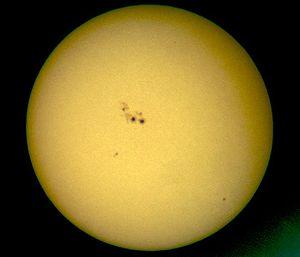
L'astronomie doit son existence à des gens qui ont tout au long de l'Histoire, par passion et par curiosité, levé les yeux au ciel.
Une tache solaire est une région sur la surface du Soleil qui est marquée par une température inférieure à son environnement et à une intense activité magnétique. C'est son champ magnétique qui inhibe la convection par un effet similaire aux freins à courants de Foucault, ralentissant ainsi l'apport de chaleur venant de l'intérieur du Soleil, formant des zones où la température de surface est réduite.
Dark Kingdom est une organisation de fiction et le nom du royaume maléfique du premier arc narratif de la franchise Sailor Moon, créée par Naoko Takeuchi. Basé sous les glaces du Pôle Nord, le Dark Kingdom est dirigé par Queen Beryl, qui cherche à ressusciter Queen Metalia afin de prendre possession de la Terre.